Bahrain administrative reforms of the 1920s

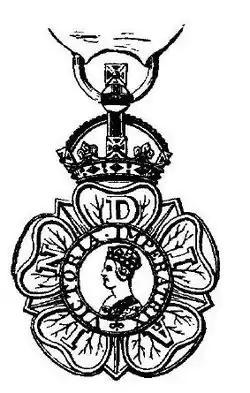
The insignia of the Most Eminent Order of the Indian Empire

Few months before the war, Bahrain granted Britain exclusive oil concessions. During the war, most Bahrainis were not supportive to the Allies. The British thought this was due to their (the British) lack of attention toward Baharnah oppression and suspension of reforms. These anti-British feelings were another reason for delaying implementation of the Oder in Council until after the war. On the other hand, Shaikh Isa and his family, especially his younger son, Shaikh Abdulla were loyal to the British. Shaikh Isa was given the Companion (CIE) and Knight Commander (KCIE) of the Order of the Indian Empire in 1915 and 1919 respectively. Shaikh Abdulla too was given CIE in 1915.